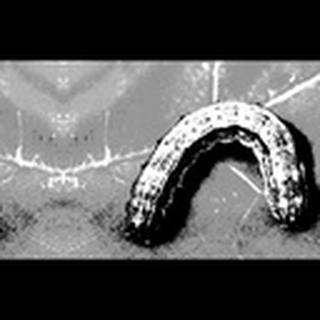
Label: cotton_army_worm